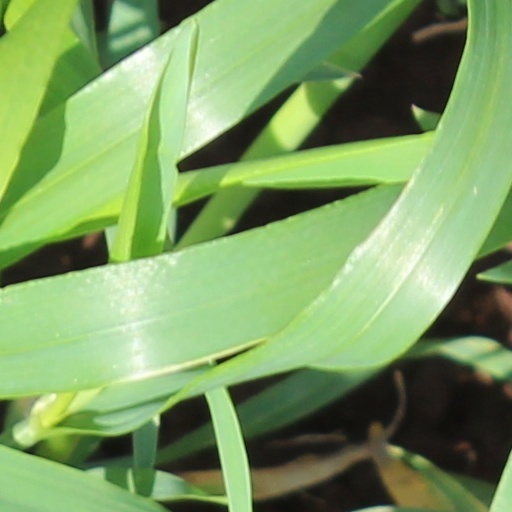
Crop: wheat